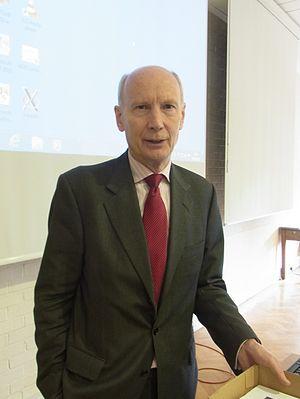
Le rôle du président est de représenter l'institution et de promouvoir la profession d'ingénieur civil auprès du public.